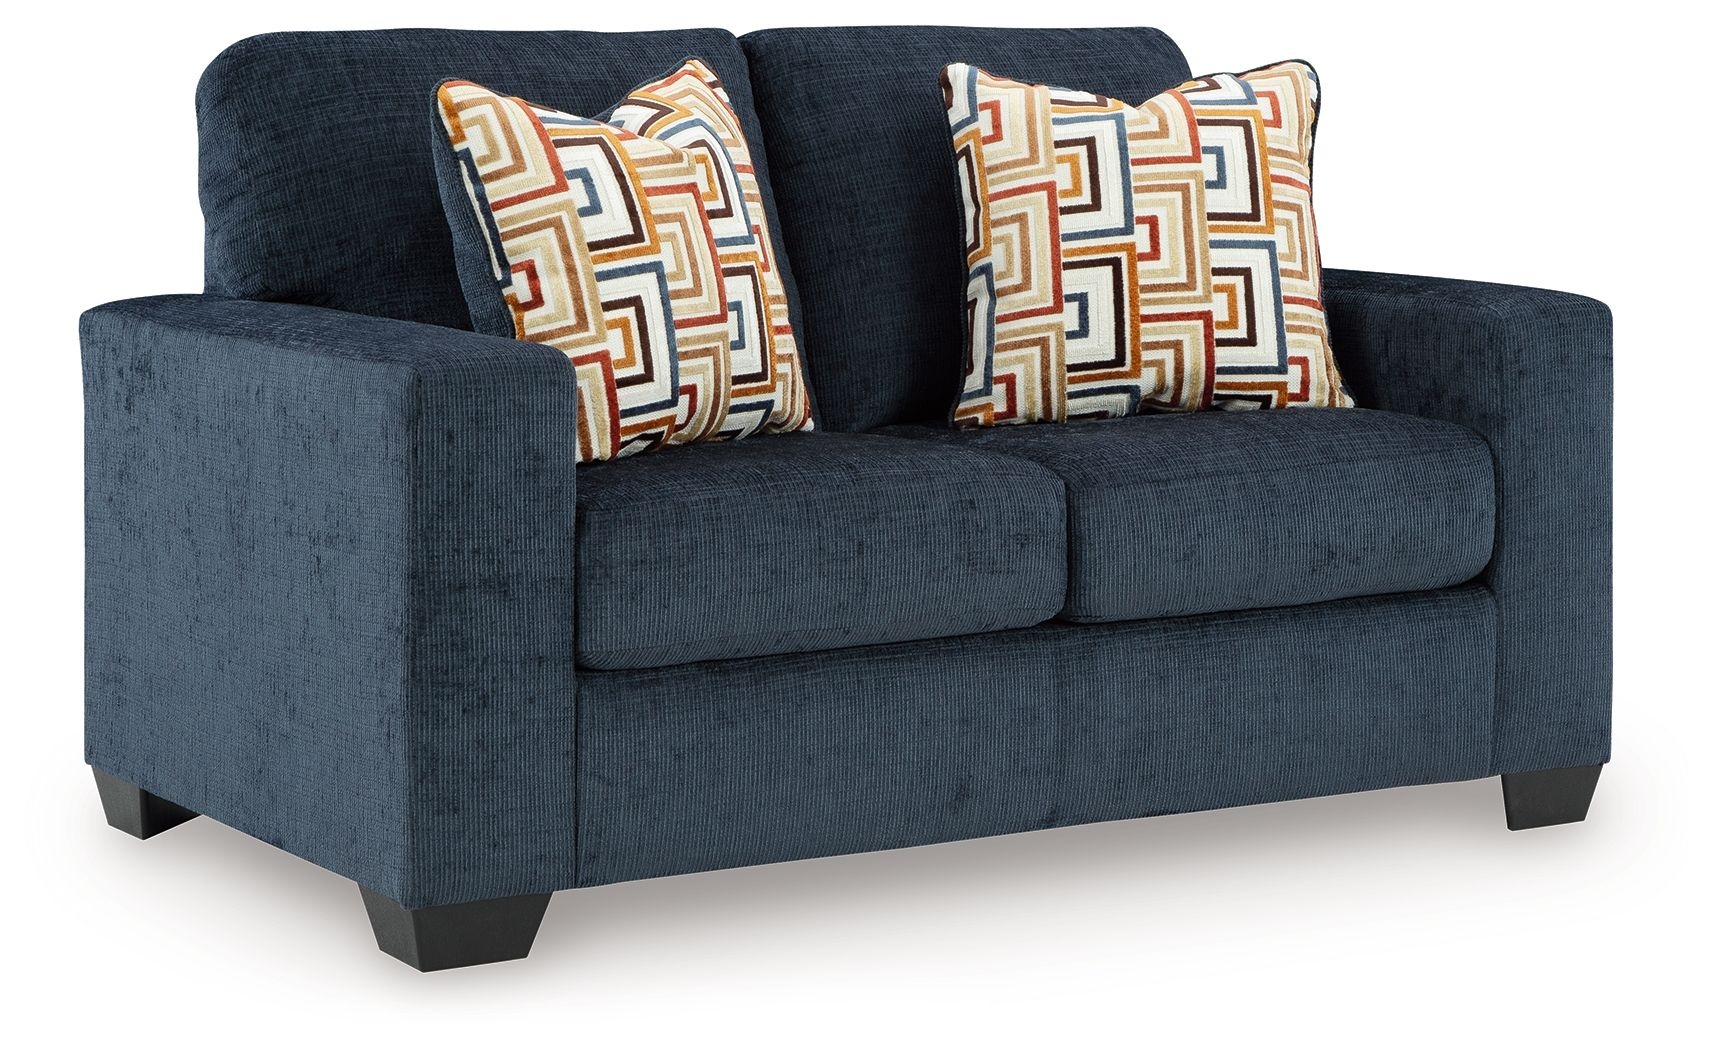
Aviemore - Loveseat
Looking to make a bold statement with color? Liven up your living room with this loveseat. Its trend-right upholstery adds a playful pop of color to your decor. Bold and eclectic accent pillows complete the look. Pairing posh style with everyday comfort, this piece is a welcome addition to contemporary spaces. Aviemore - Loveseat - Ink 62.0"W x 37.0"D x 37.0"H - 102.0 lb Aviemore - Loveseat - Spice 62.0"W x 37.0"D x 37.0"H - 102.0 lb Aviemore - Loveseat - Stone 62.0"W x 37.0"D x 37.0"H - 102.0 lb
Brand: Signature Design by Ashley®
Category: Furniture > Sofas > Loveseat Sofas